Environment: real
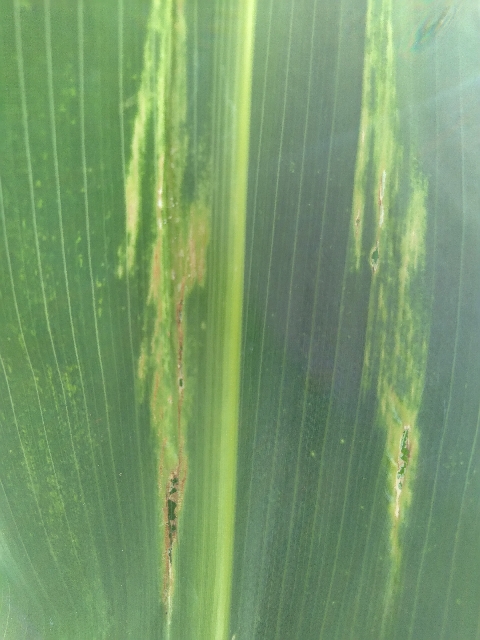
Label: lethal_necrosis